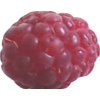
Label: raspberry